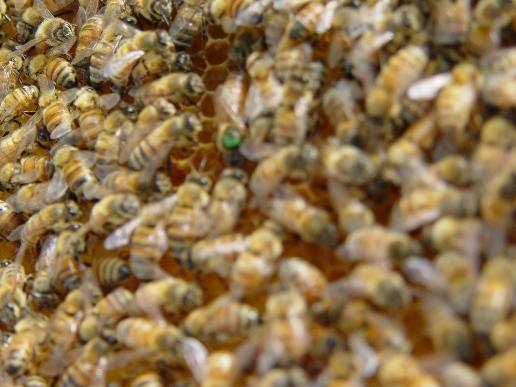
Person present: No